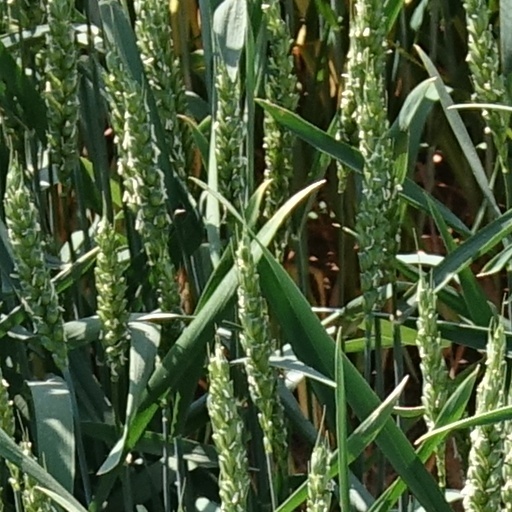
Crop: wheat